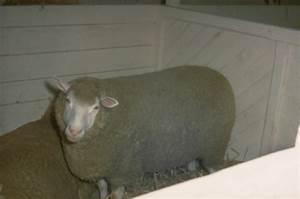
sheep